Cross-border language

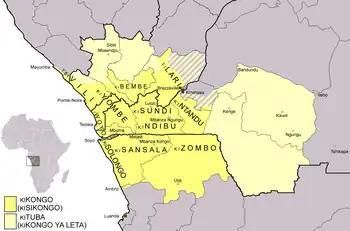
Geographic distribution of the Kongo and Kituba languages

Trans-border languages can play an intermediary role in the spread of religions. Institutions make use of cross-border languages as a propaganda tool to convert new populations. As an example, certain Christian churches evangelise populations in Africa with translations of the Bible and the help of associations such as the Summer Institute of Linguistics7. For instance, the Kimbanguist church, founded by a Congolese man converted by a Protestant missionary society, operates in the territory of the Kikongo language (18 million speakers across Angola, Gabon and the western regions of Congo-Kinshasa and Congo-Brazzaville). Already over a century ago, oblate missionaries in the Congo studied Kikongo in Ipamu as part of their training.